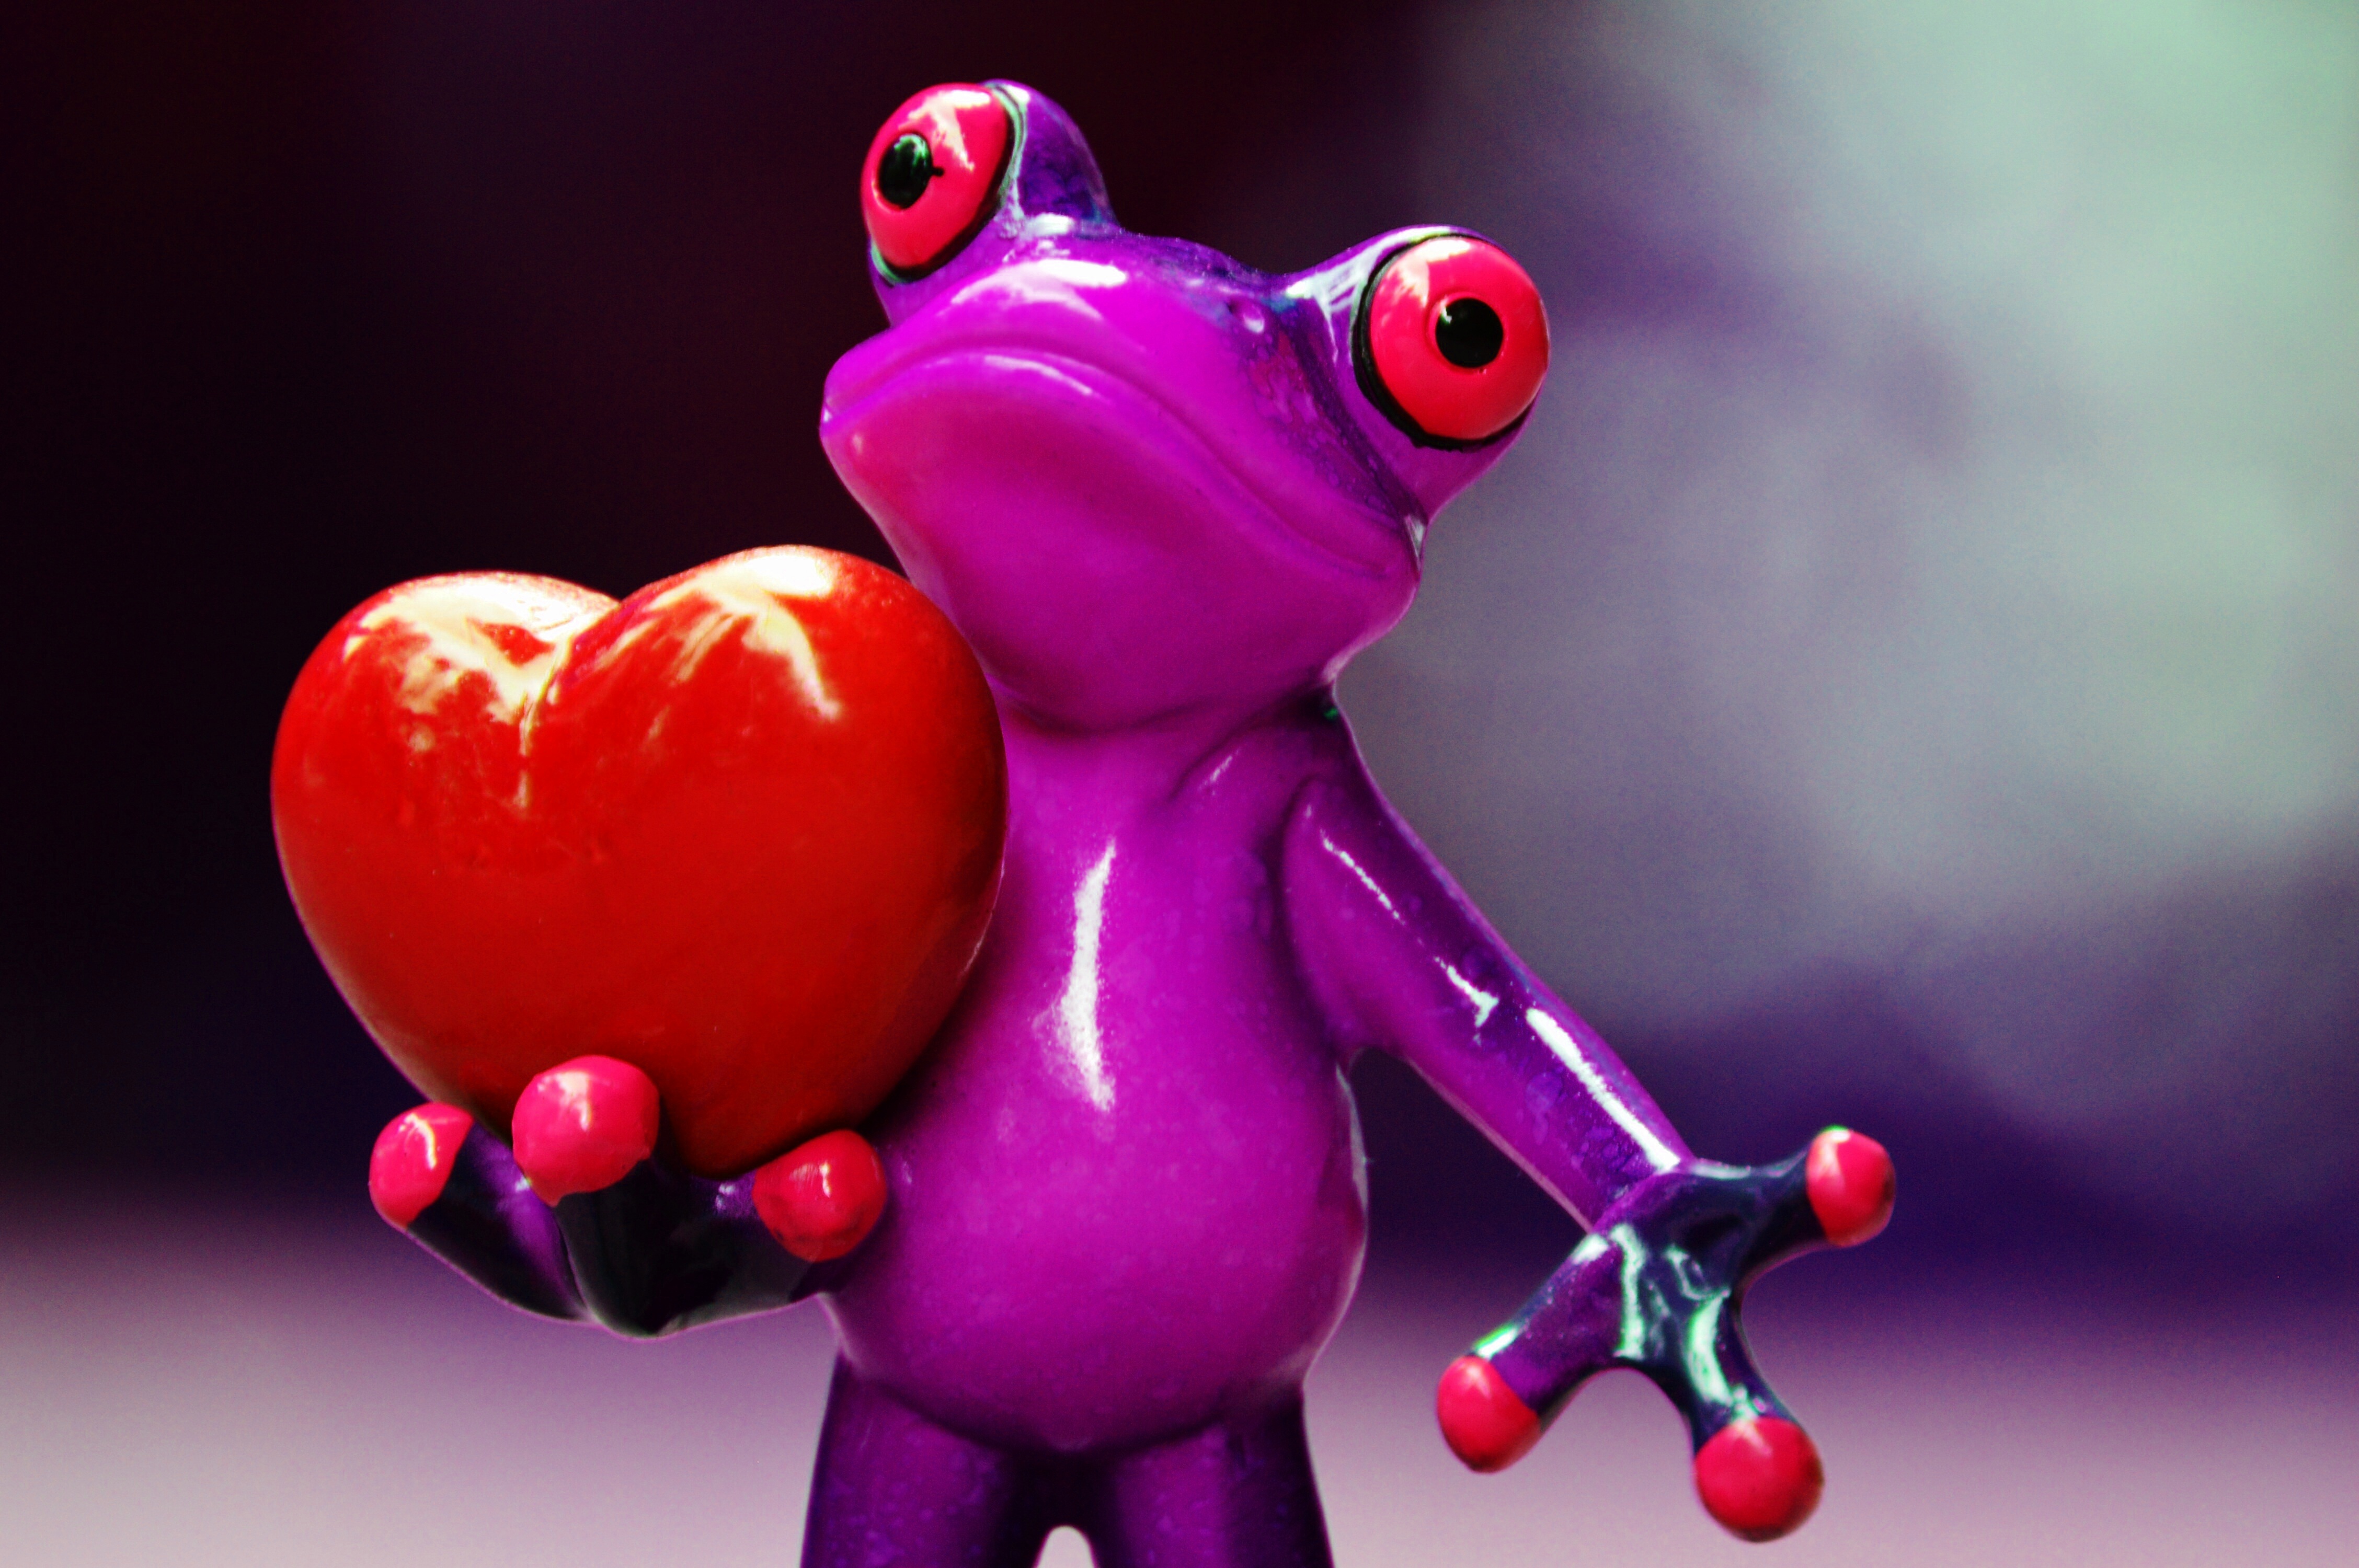
animal, cute, love, heart, red, frog, amphibian, toy, fun, figure, pose, funny, organ, macro photography, valentine's day